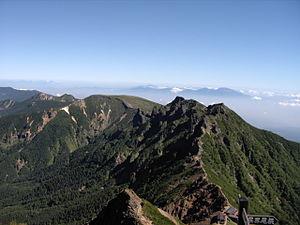
Le mont Yoko se trouve dans le groupe volcanique méridional de Yatsugatake des monts Yatsugatake dans le Honshū au Japon.